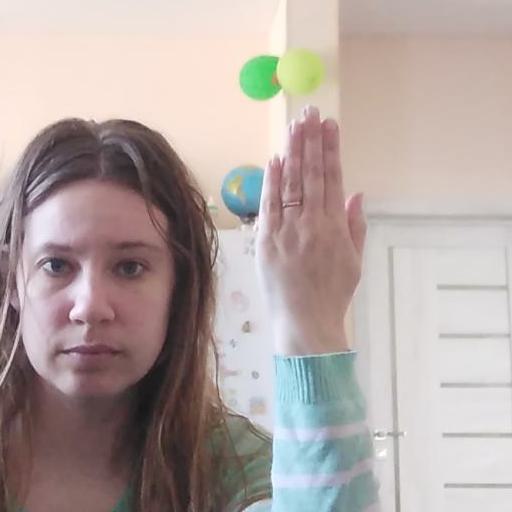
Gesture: stop_inverted